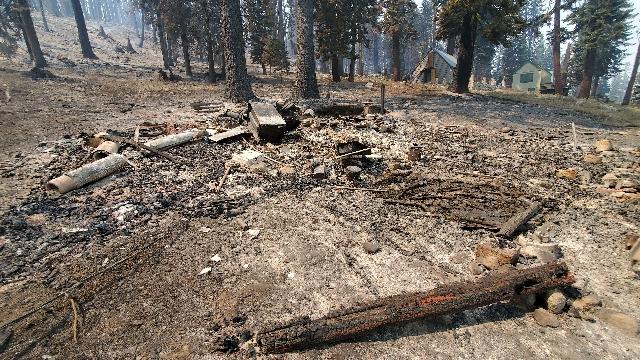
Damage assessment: destroyed